National Transport Authority (Hungary)

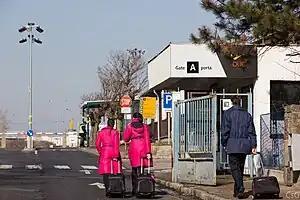
Gate A at Budapest Airport leads to the NKH's Directorate for Air Transport head office

The Aviation Authority (Hungarian: Légügyi Hivatal) governs commercial and state aviation. It has its head office at Quadrum office building at Vecsés, near to Budapest Ferenc Liszt International Airport Terminal 2.